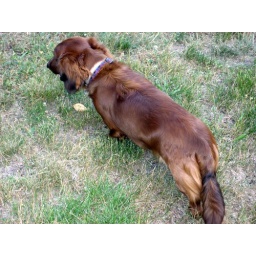
He was eating grass. Will probably &amp;quot;ralph&amp;quot; in Todd and Kim's bed later